Ana Laguna

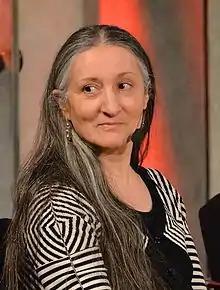

Ana Laguna (born 16 May 1954) is a Spanish-Swedish ballet dancer, court dancer and professor. She has danced throughout the world with such legends as Rudolf Nureyev and Mikhail Baryshnikov earning prizes for her performances from France, Italy, Monaco, Russia, Spain, Sweden and the United States.